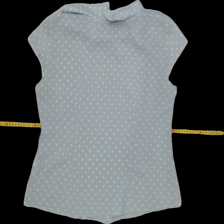
View: back
Type: Tank top
Category: Ladies
Brand: H&M
Colors: Grey
Material: 100%polyester
Pattern: Dots
Cut: Regular, Collar
Size: 46
Season: Summer
Trend: No trend
Stains: Yes
Price range: <50
Recommended usage: Export